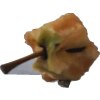
Label: apples